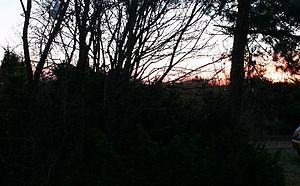
Morgenrøde
Morgenrøde over Djursland.
Morgenrøden er den rødfarvning af himlen, som skyldes lysets brydning gennem atmosfæren. Da lysstrålerne rammer jorden næsten tangentialt, skal de gennemtrænge meget tykke luftlag. Derved filtreres de andre farver bort, så kun det røde ses.